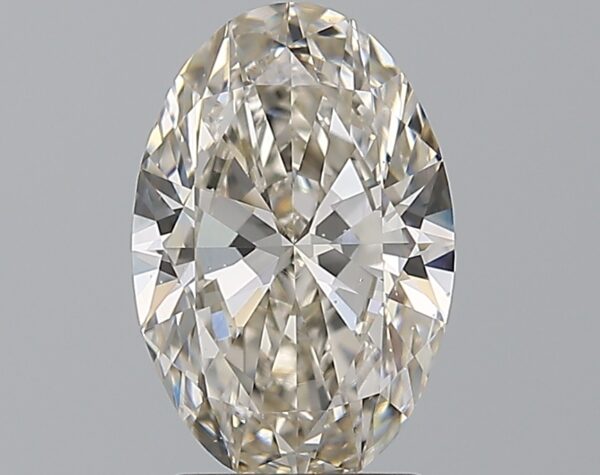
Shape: oval
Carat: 2
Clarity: VS2
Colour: K
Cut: EX
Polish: EX
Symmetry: EX
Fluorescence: M
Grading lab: GIA
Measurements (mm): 10.51 x 6.97 x 4.15